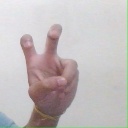
अक्षर: ई